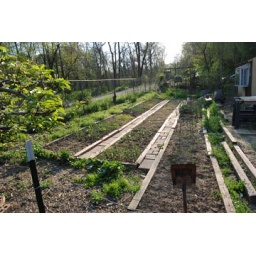
facing west, first 3 beds planted, 4th bed ready for planting, shed in progress, pear tree in forground